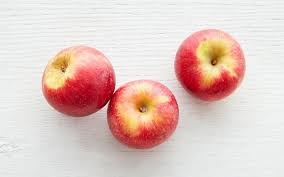
Label: apple